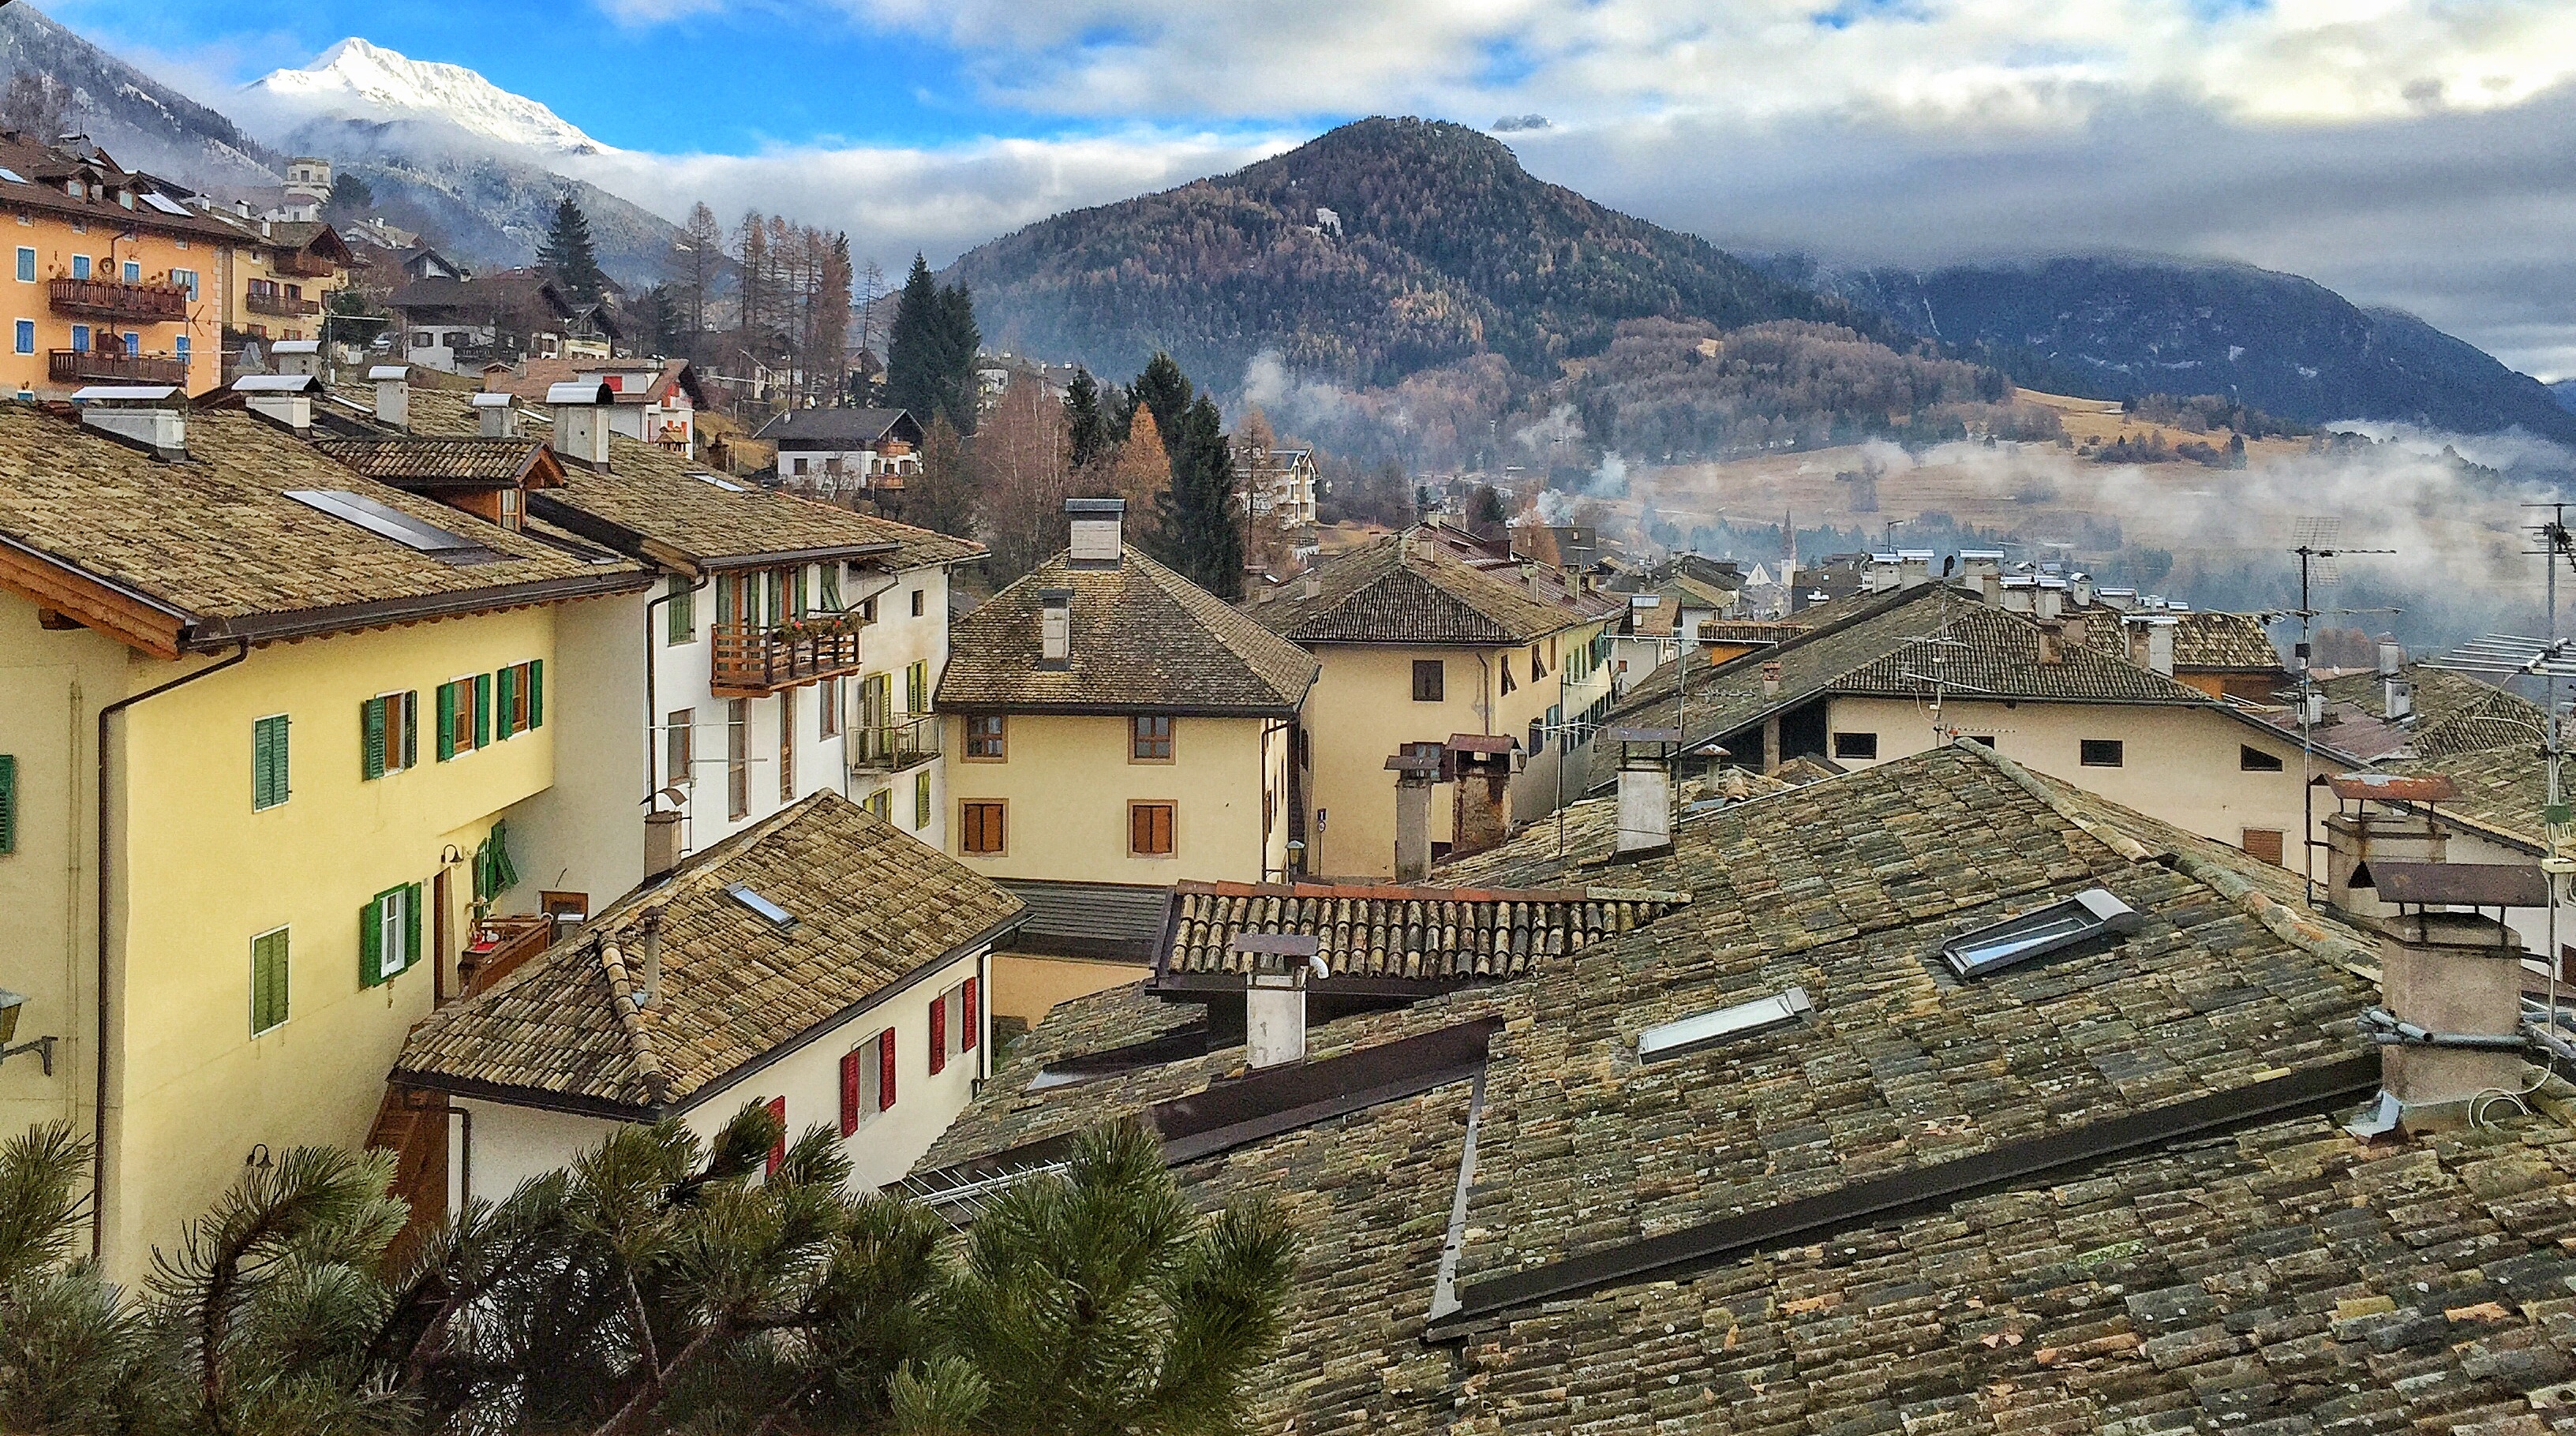
mountain, house, town, mountain range, cityscape, village, suburb, tourism, alps, monastery, estate, neighbourhood, aerial photography, residential area, human settlement